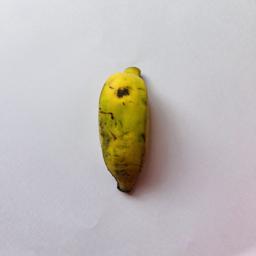
Ripeness: Semi-ripe